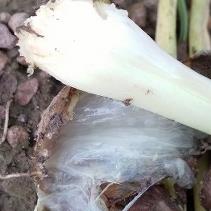
Crop: Onion
Condition: bulb-blight-d